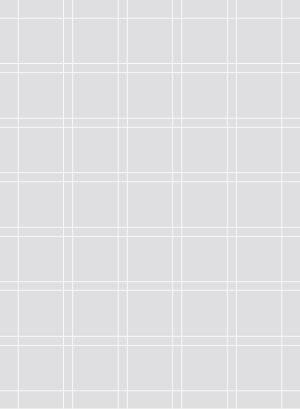
Une grille typographique est une structure à deux dimensions, composée de séries d'axes verticaux et horizontaux se croisant. Elle est utilisée pour structurer un contenu.